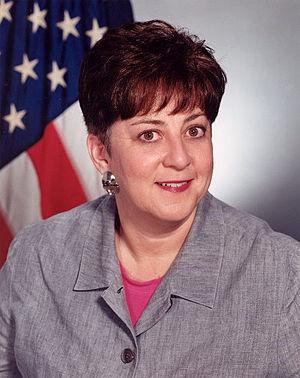
La présidence de George W. Bush débute le 20 janvier 2001 et s'achève le 20 janvier 2009.
Maria Cino, est une femme politique américaine. Elle fut Secrétaire aux Transports par intérim du 8 juillet 2006 au 30 septembre 2006, en remplacement de Norman Mineta.